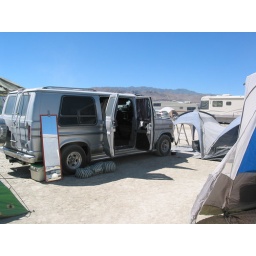
The mountain over the top of the van is where the sun set...due westward...